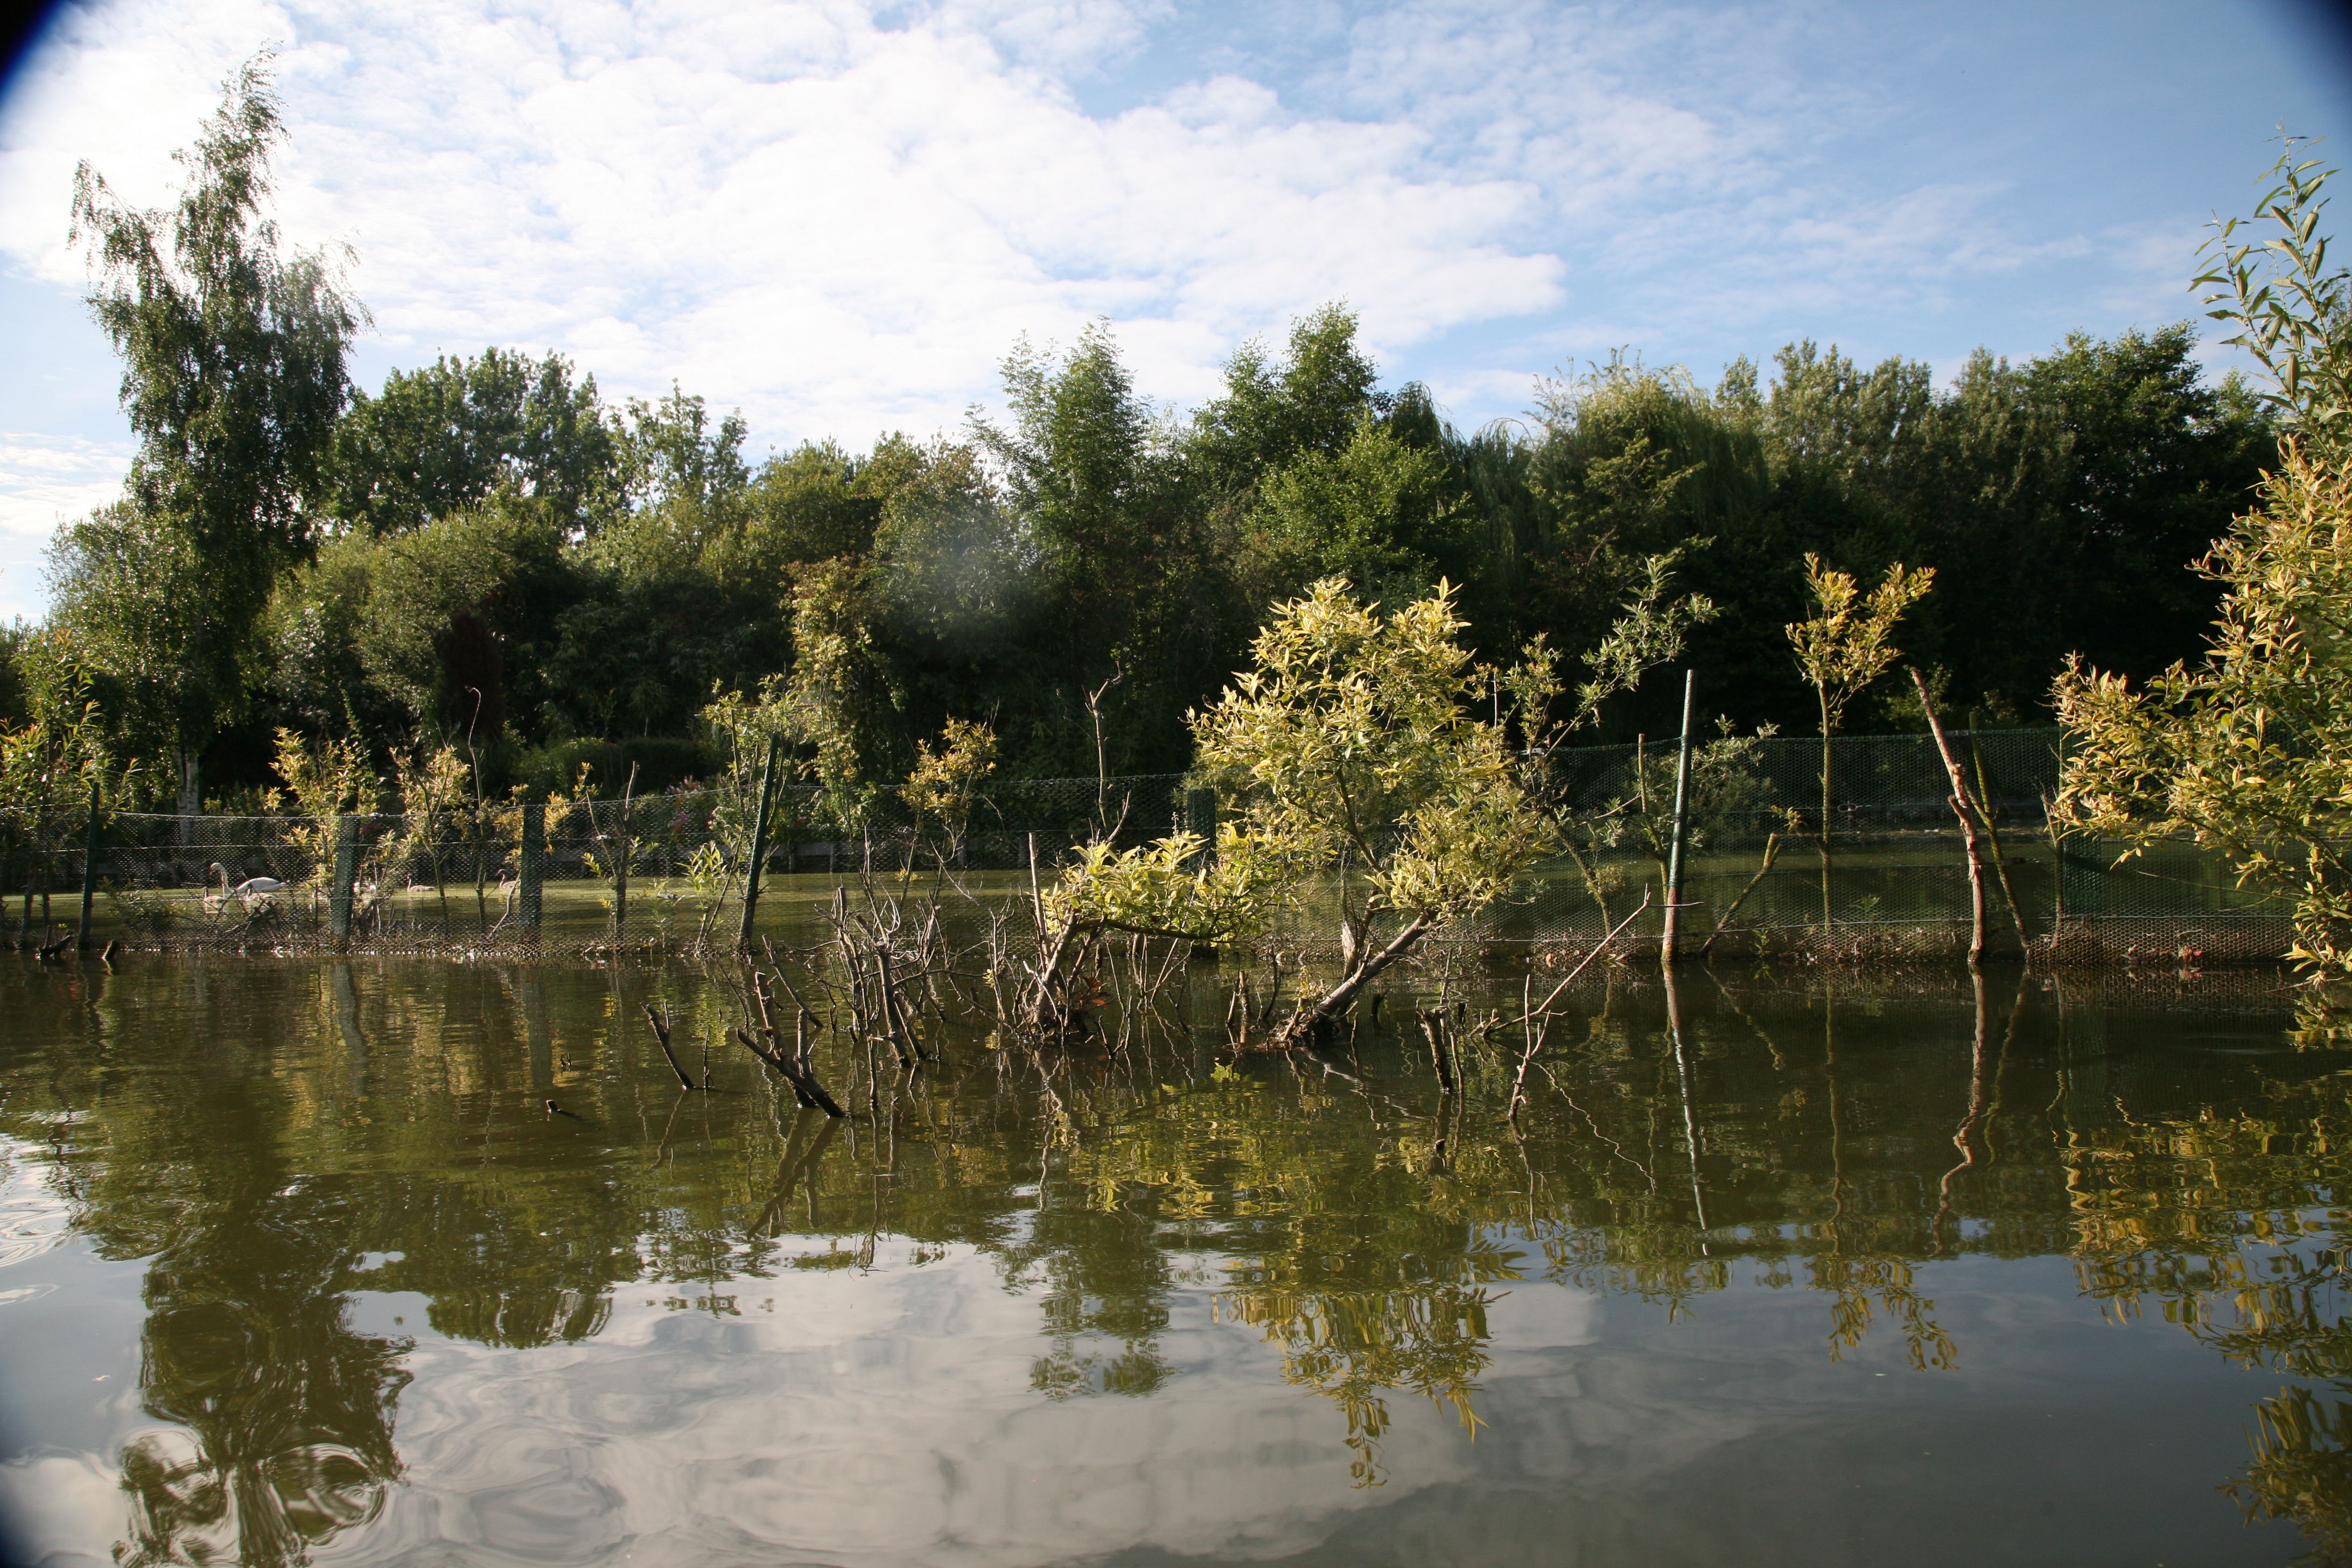
tree, water, nature, marsh, leaf, flower, lake, river, bark, pond, france, reflection, autumn, waterway, wetland, marais, barque, somme, picardie, amiens, rinde, sumpf, ladrar, hortillonnage, hortillonnages, fish pond, woody plant, bayou